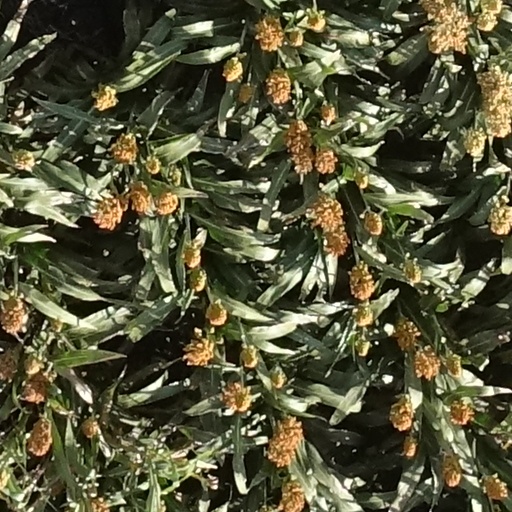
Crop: sorghum